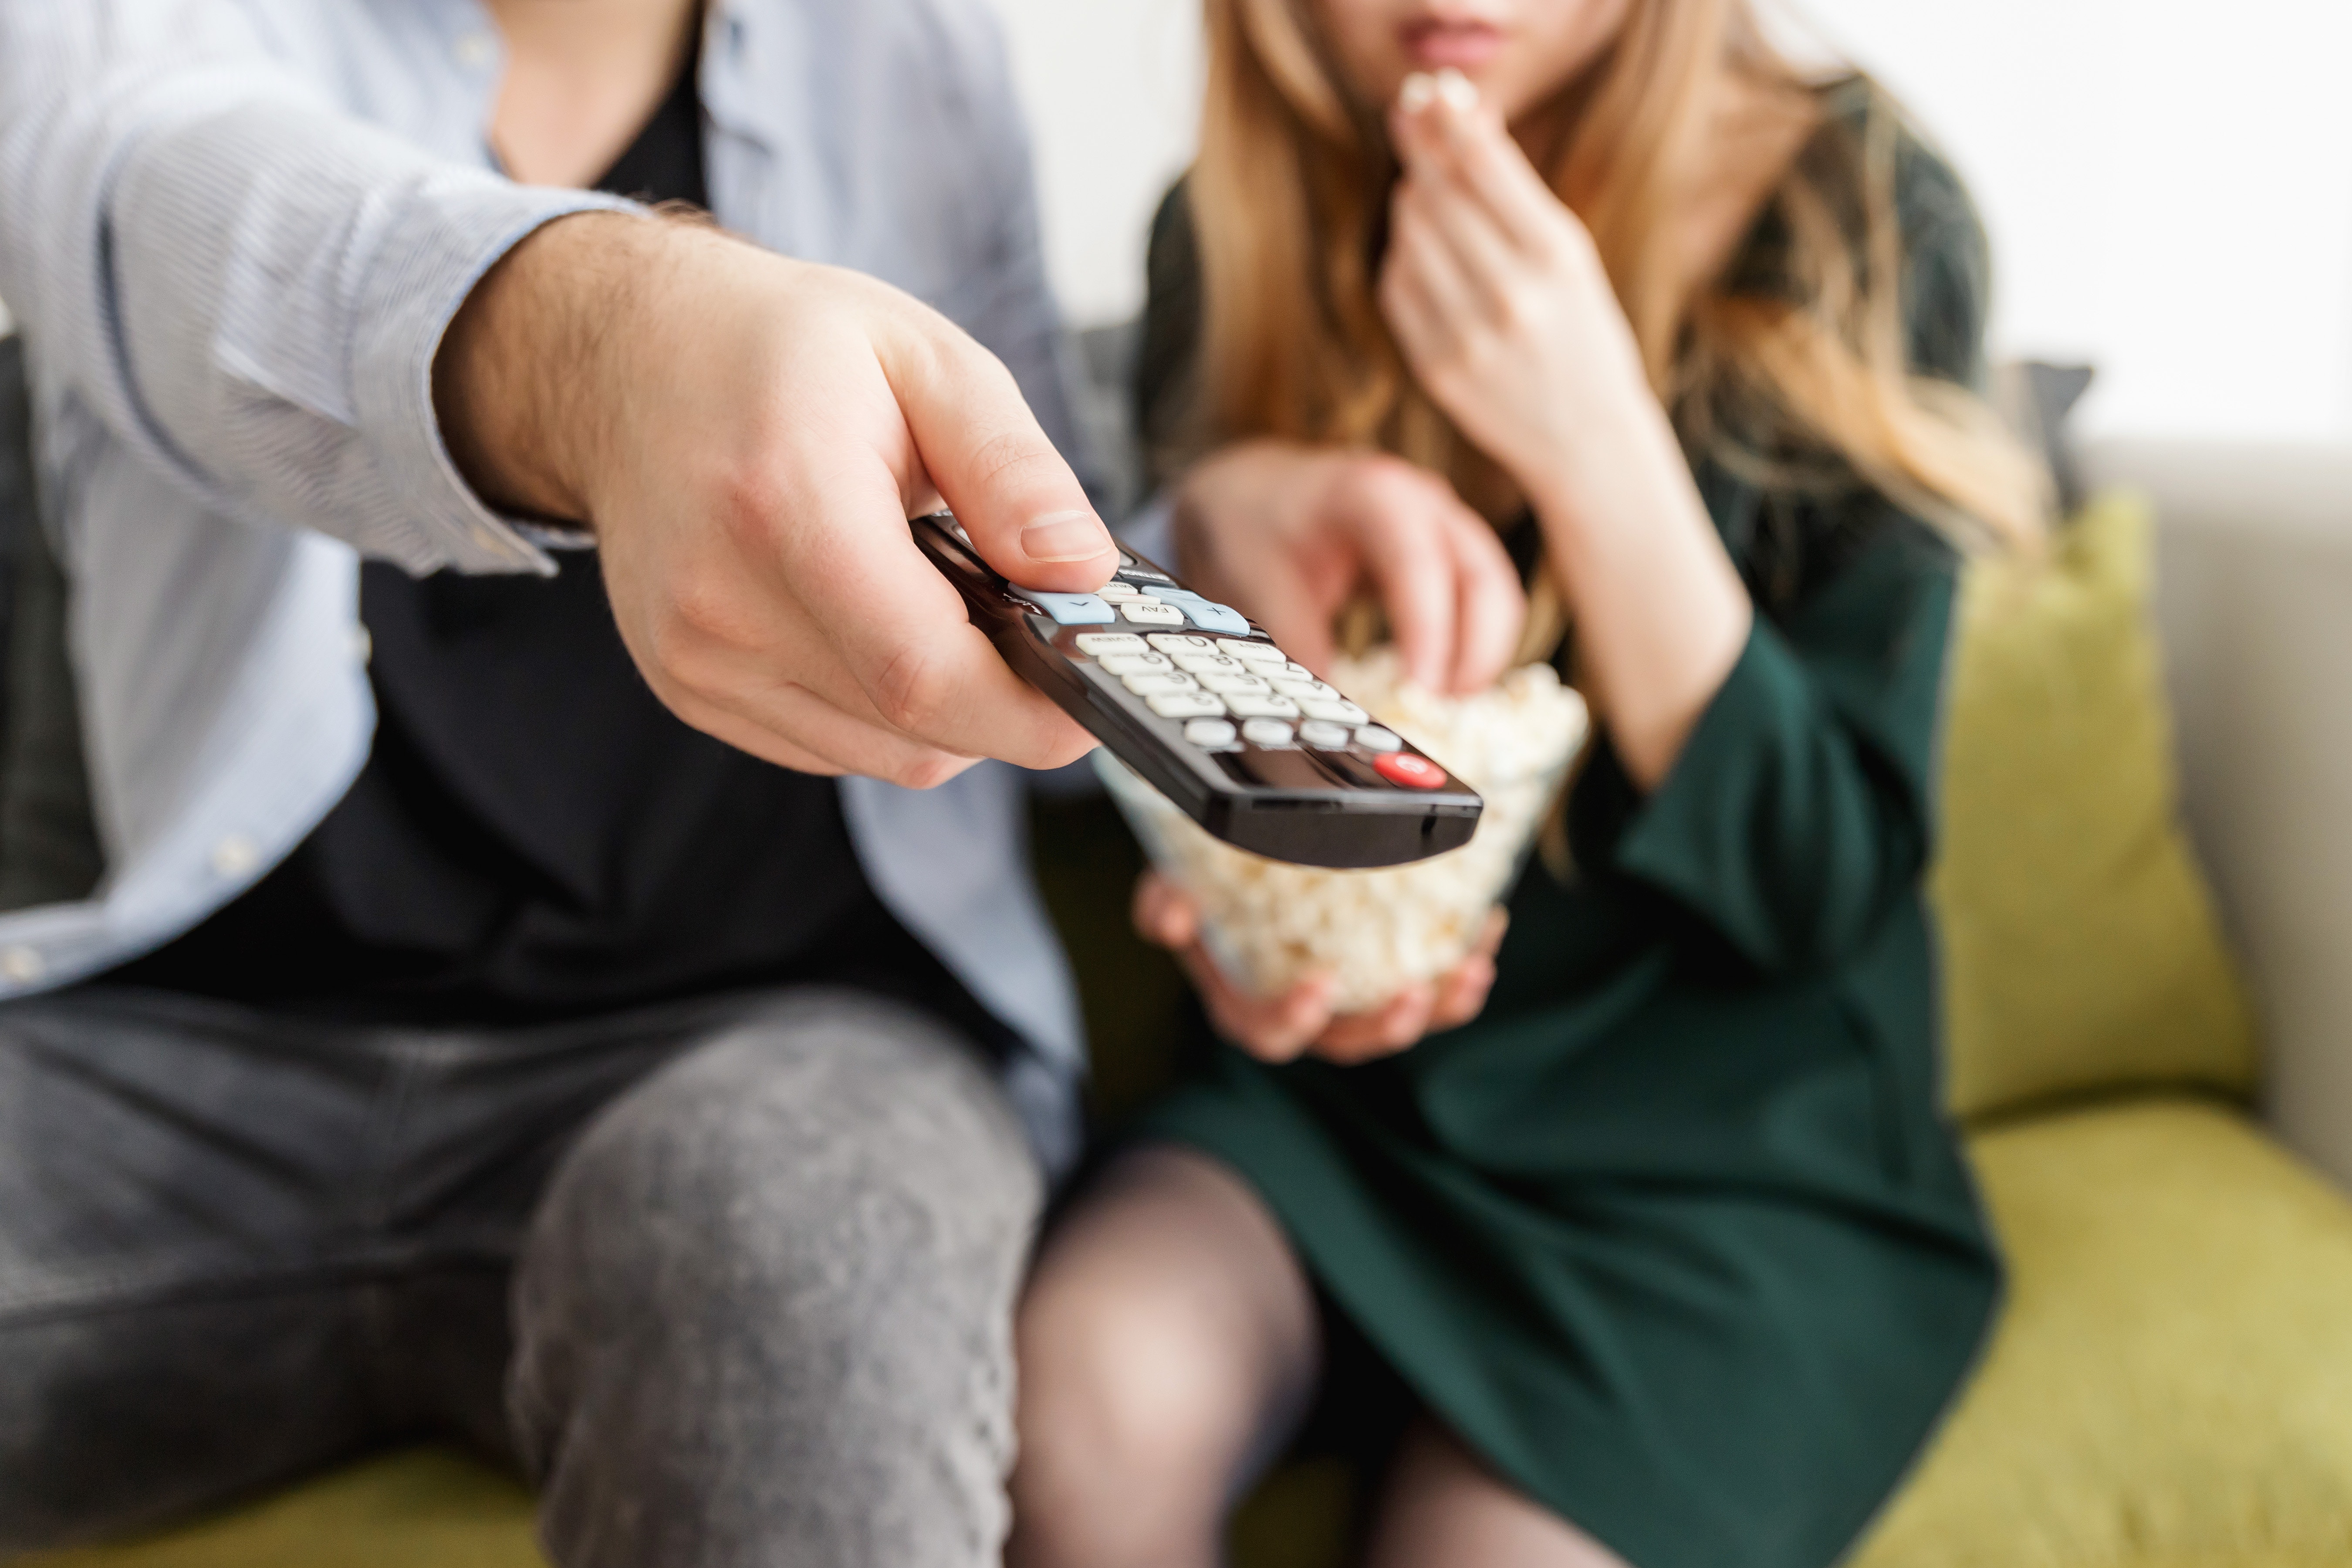
sitting, hand, footwear, technology, muscle, nail, leisure, shoe